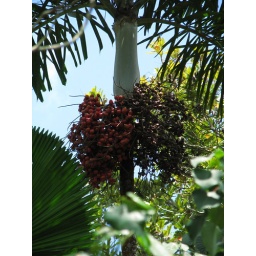
Mature, fruiting black palm in the littoral dune forest behind Myall Beach at Cape Tribulation.